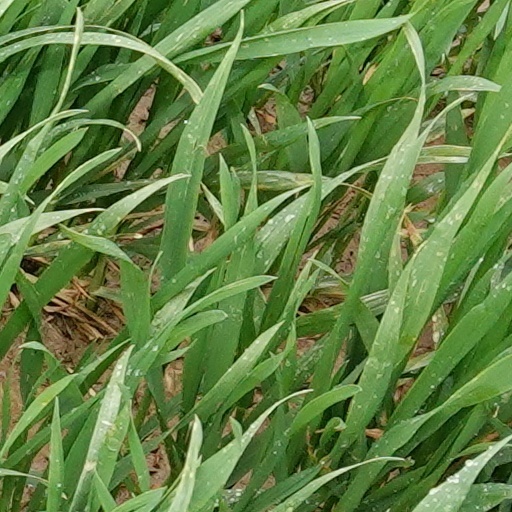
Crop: wheat